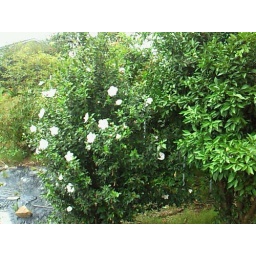
These are Summer flowers around here.Beautiful with orange and red, though with my poor camera! ;-)